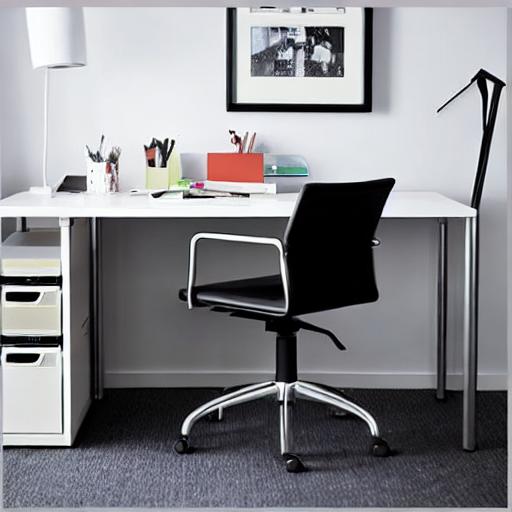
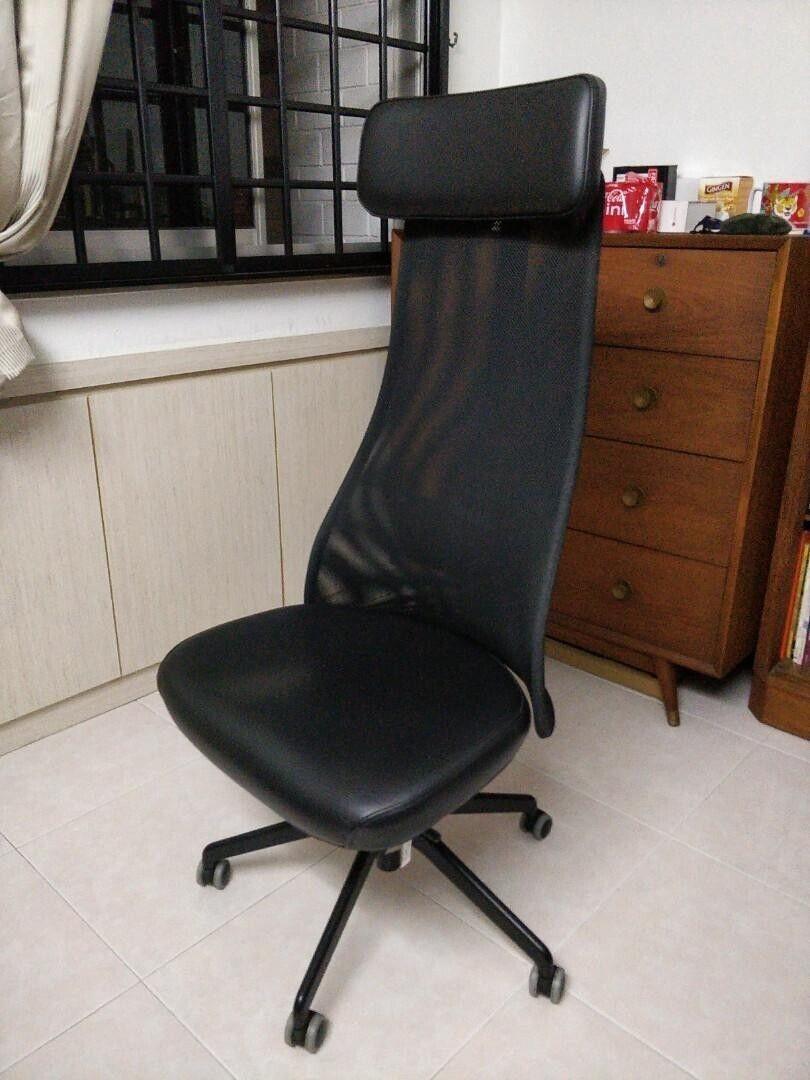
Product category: items_chair
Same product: no